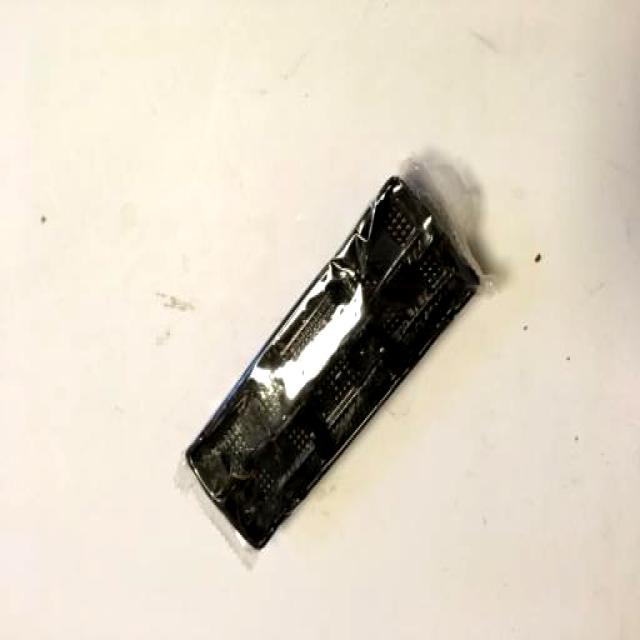
Label: Plastic